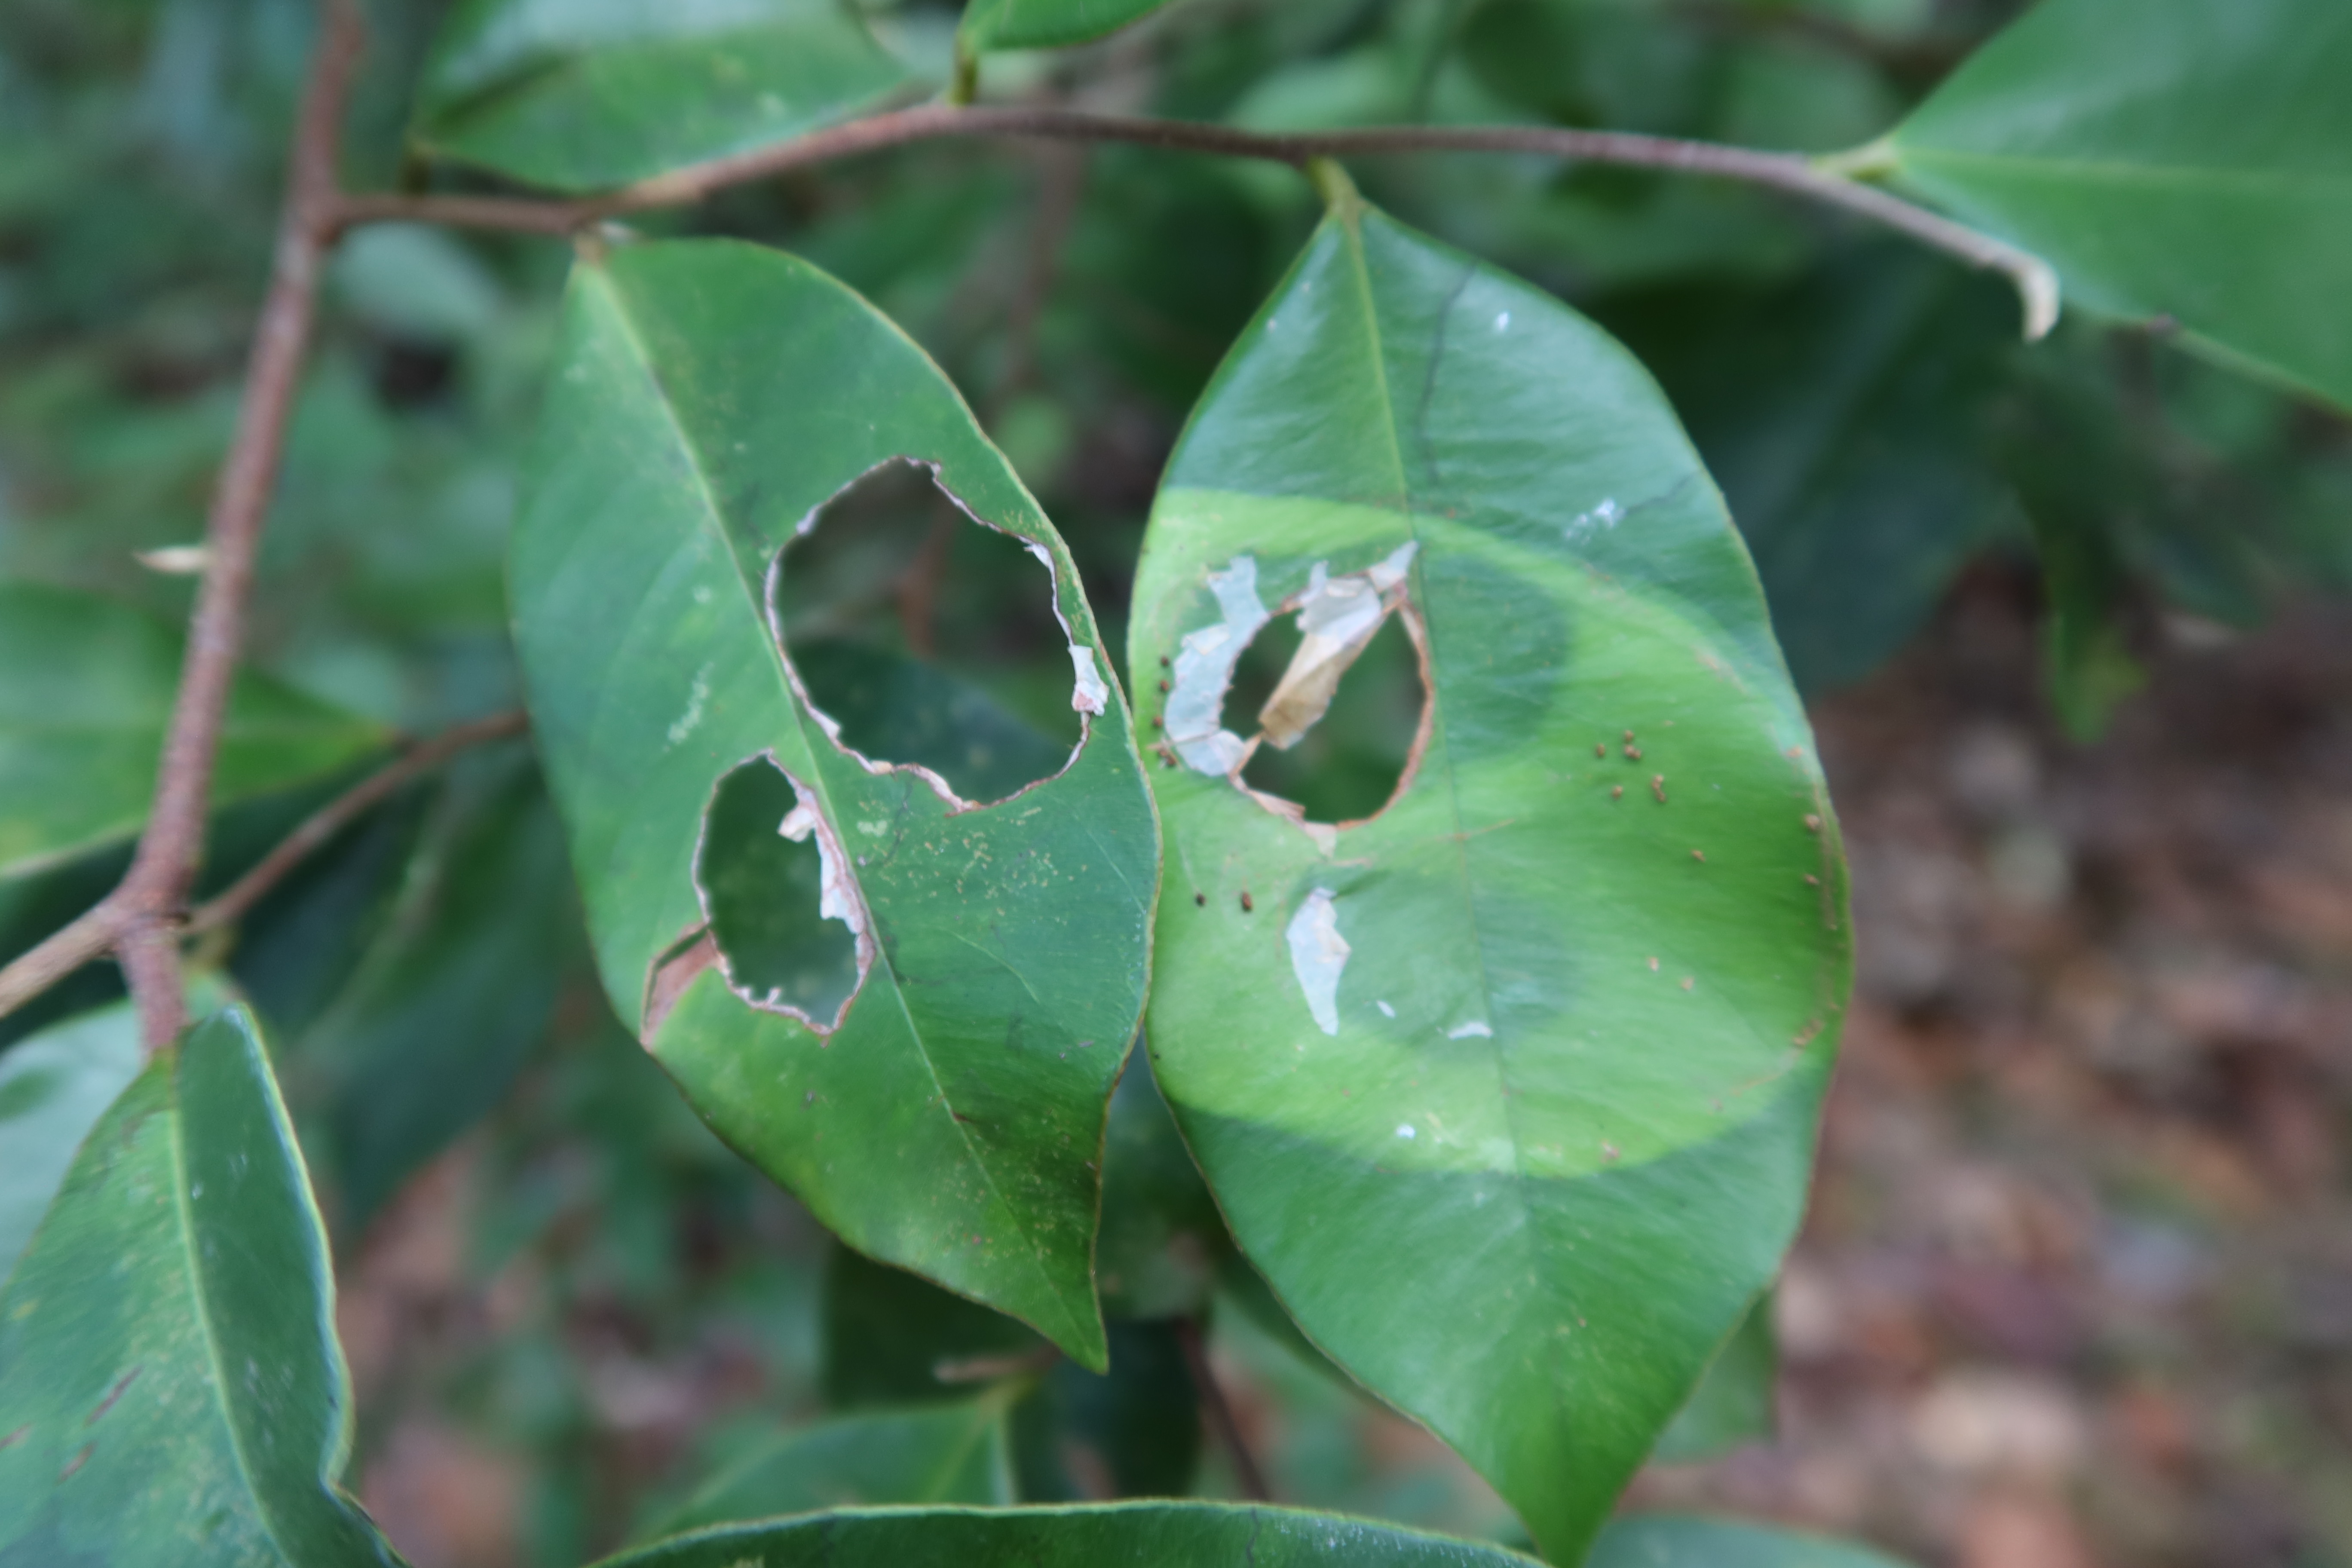
Label: Translucent lesion